Bicycle kick

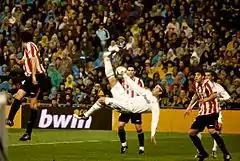
Real Madrid defender Sergio Ramos ("in white") uses a bicycle kick against rivals Athletic Bilbao in a "La Liga" match in 2010.

The bicycle kick is known in English by three names: bicycle kick, overhead kick, and scissors kick. The term "bicycle kick" describes the action of the legs while the body is in mid-air, resembling the pedalling of a bicycle. The manoeuvre is also called an "overhead kick", which refers to the ball being kicked above the head, or a "scissors kick", as the technique reflects the movement of two scissor blades coming together. Some authors differentiate the "scissors kick" as similar to a bicycle kick, but done sideways or at an angle; other authors consider them to be the same move.